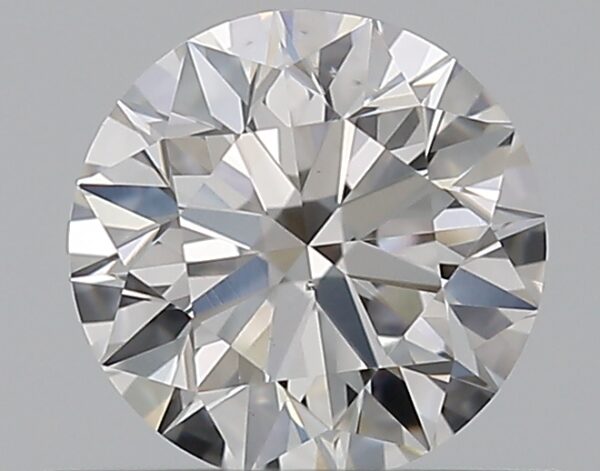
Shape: round
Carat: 0.5
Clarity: VS2
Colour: E
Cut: EX
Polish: EX
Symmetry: EX
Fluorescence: M
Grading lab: GIA
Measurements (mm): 5.04 x 5.08 x 3.16